1921 Auckland Rugby League season

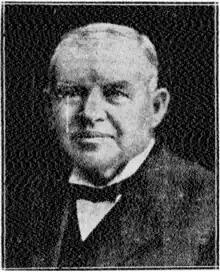
James Carlaw, who Carlaw Park was named after.

City Rovers capped a remarkable season by winning the Thacker Shield from Ponsonby United on the final day of the season after having already won the Monteith Shield by winning the First Grade Championship, and the Roope Rooster Knock-out trophy.